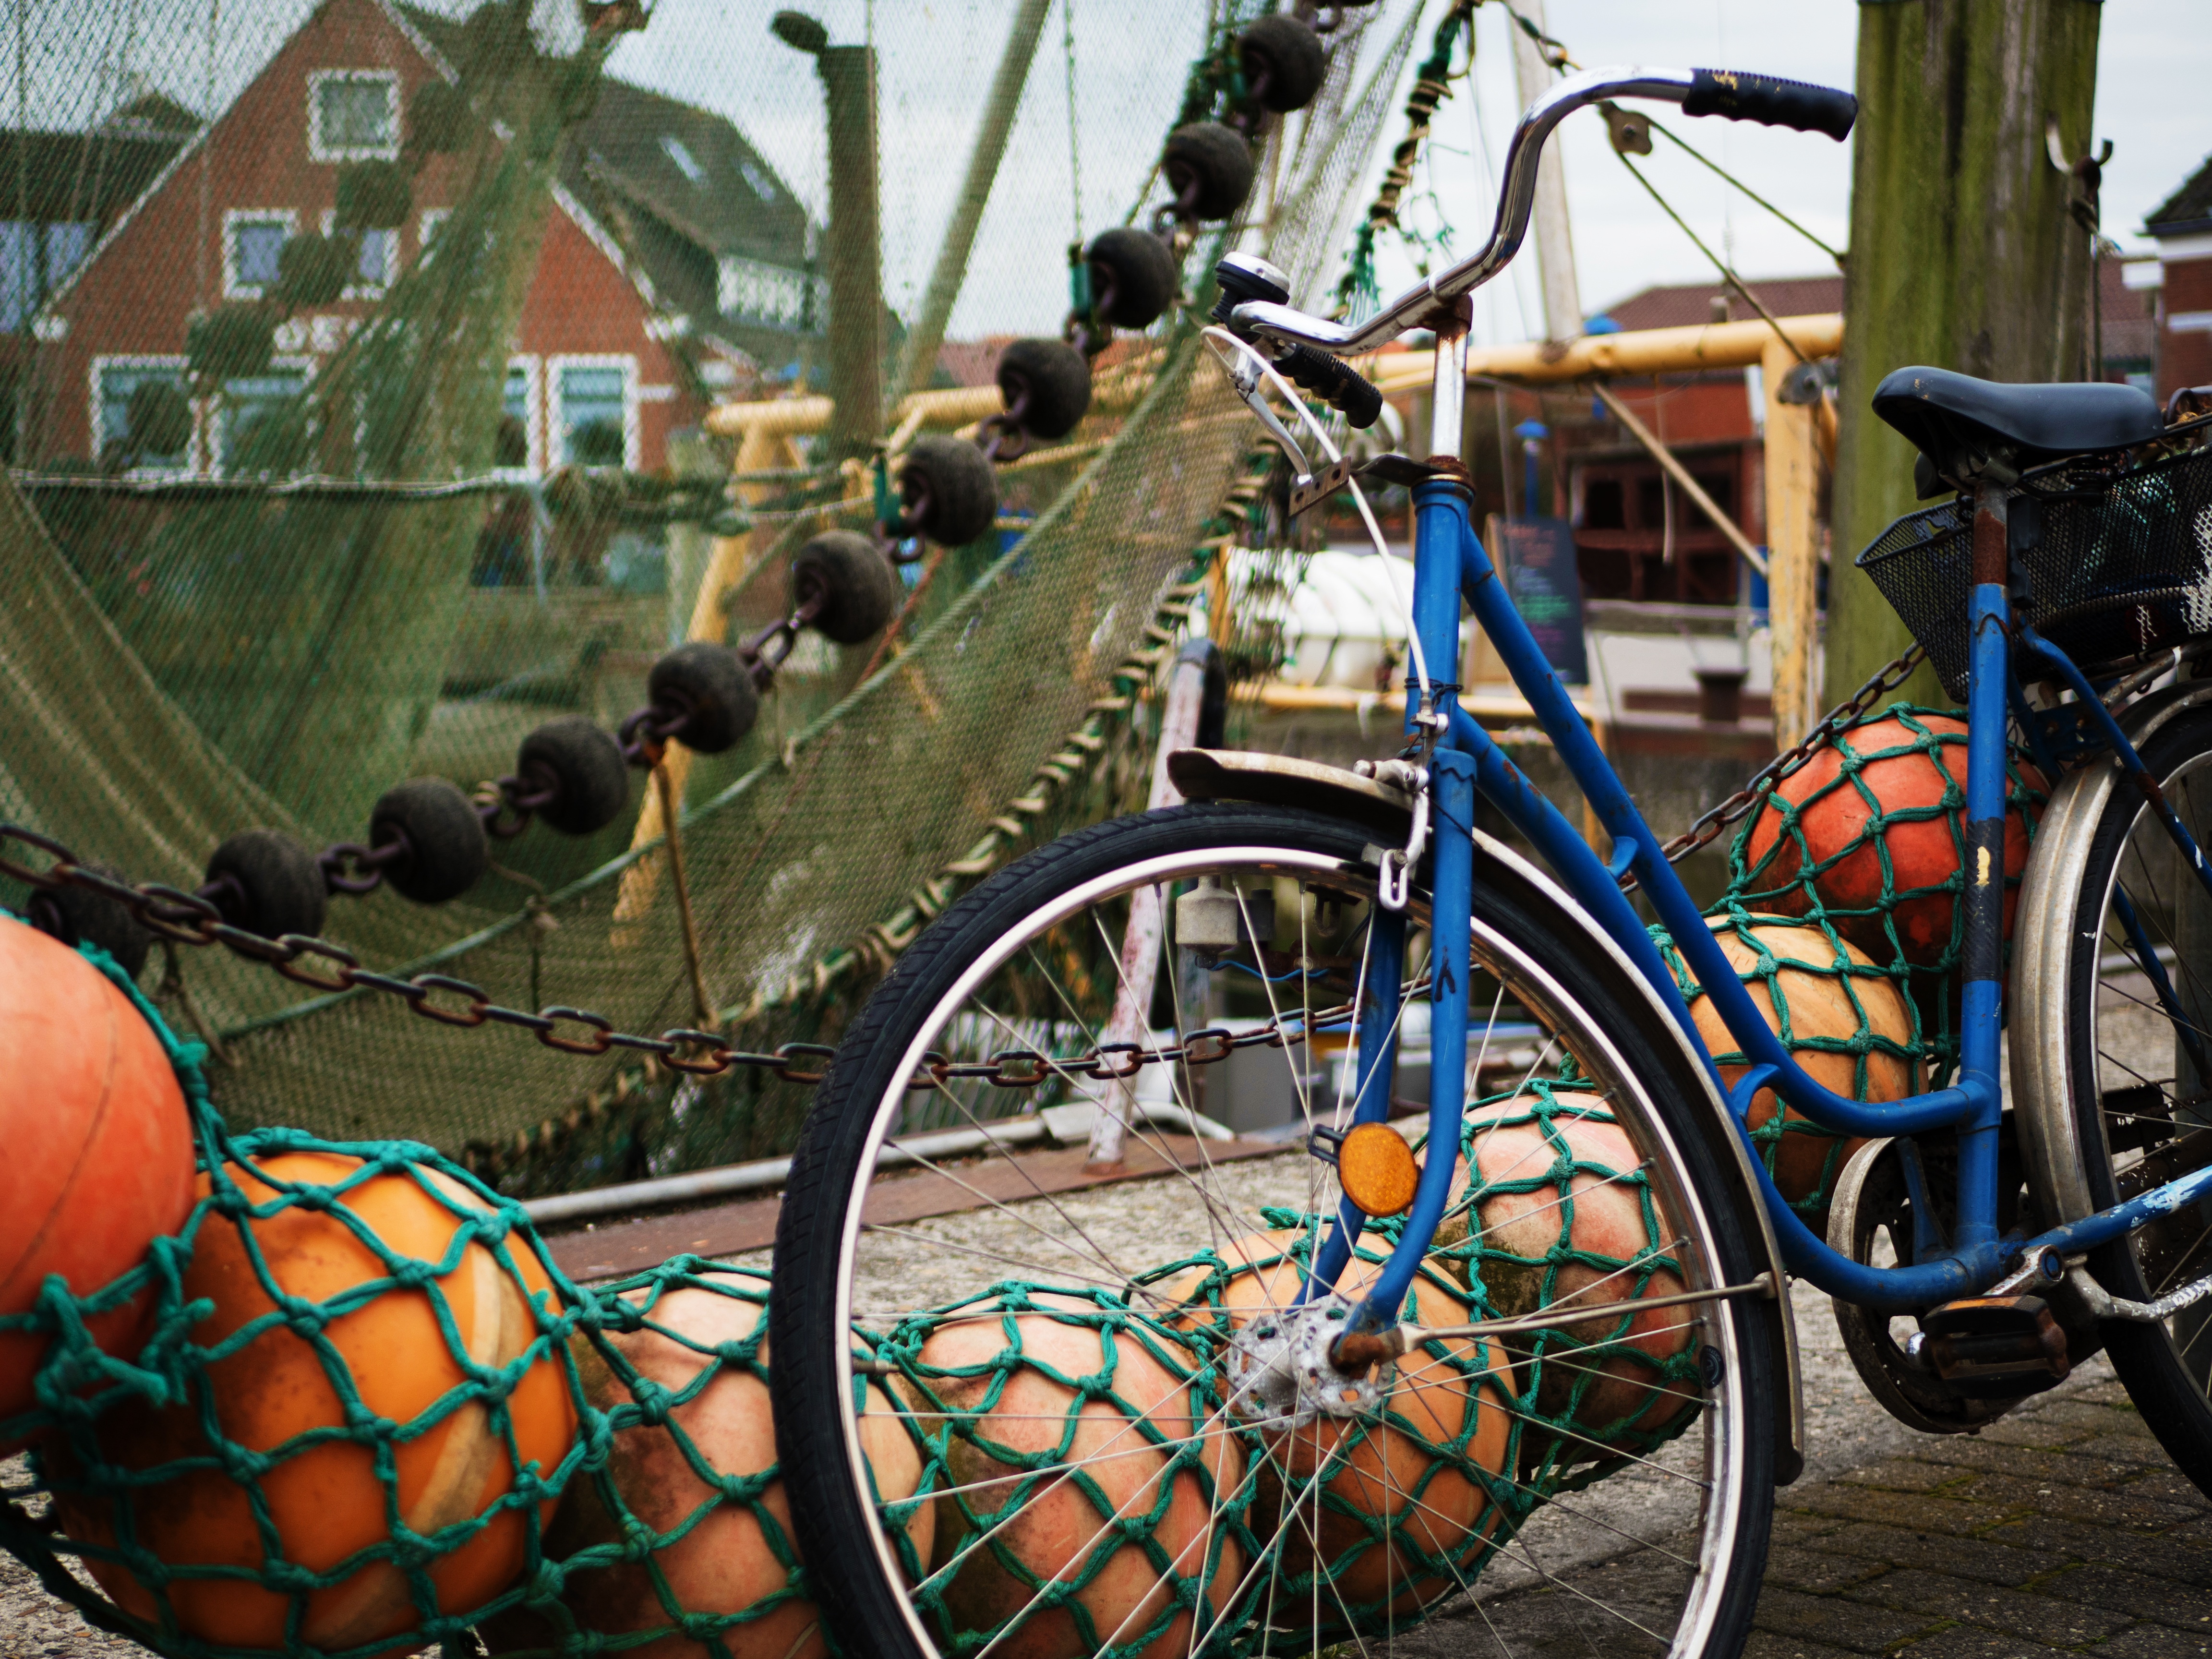
wheel, bicycle, vehicle, sports equipment